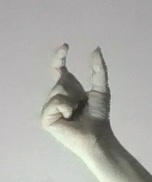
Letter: nun